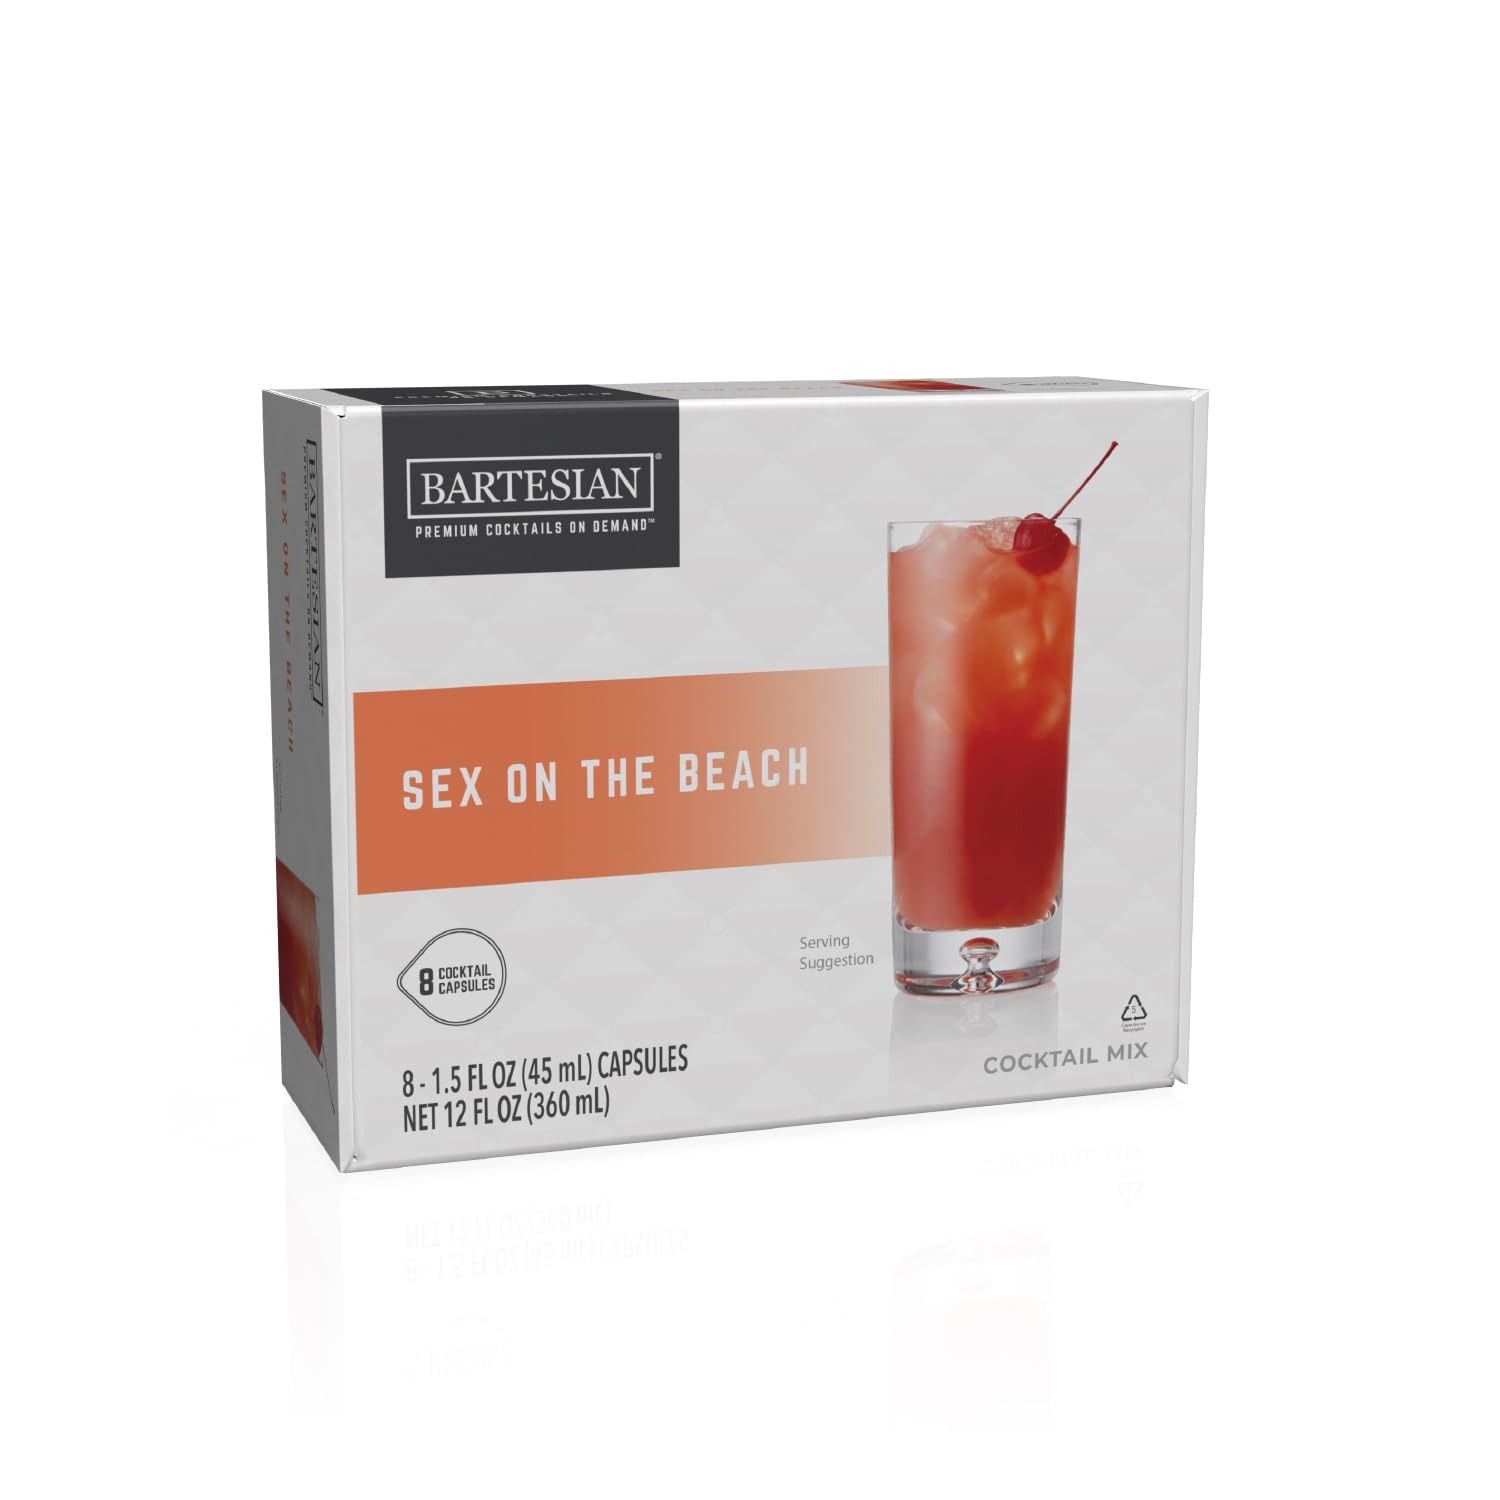
Item Name: Bartesian Sex on The Beach Cocktail Mixer Capsules, Pack of 8 Cocktail Capsules, for Bartesian Premium Cocktail Maker (55422)
Bullet Point 1: CRAFTED BY MASTER MIXOLOGISTS: Bartesian cocktail machine capsules were created by some of the world's most skilled and experienced mixologists. These experts worked tirelessly to develop a range of precisely measured cocktail pods that deliver the perfect balance of flavor and complexity with every pour.
Bullet Point 2: FRESHNESS-DATED DRINK CAPSULES: The recyclable cocktail capsules contain real juice concentrates, bitters, and extracts and are dated for freshness. So, you can enjoy bar-quality cocktails from home with the peace of mind that comes from knowing you're getting the freshest ingredients possible. Note: the capsules do not contain alcohol.
Bullet Point 3: CREATE DELICIOUS COCKTAILS IN SECONDS: You won't have to deal with the hassle and mess of measuring and mixing ingredients. Simply insert a drink capsule into the cocktail mixer machine, select your preferred strength – mocktail, light, regular, or strong, press mix, and let the machine do the rest!
Bullet Point 4: YOU’LL NEVER RUN OUT OF OPTIONS: At Bartesian, you'll find an extensive selection of drink mixers that goes beyond the usual classics, with an ever-expanding range of exclusive, seasonal, and trending cocktail choices. There's sure to be something for every cocktail-lover.
Product Description: A summertime staple, the Sex on the Beach cocktail is a fruity blend of pineapple, cranberry, banana, peach and lemon juices paired with vodka. Each Bartesian Sex on the Beach capsule is filled with the exact ingredients needed to make this high-quality cocktail. Just insert the capsule into your Bartesian cocktail maker, select your preferred strength, and the Bartesian will automatically mix and dispense the ingredients in the capsule with your favorite vodka. Because the capsules are non-alcoholic, you have the freedom to use your preferred brand and quality of spirit for the perfect cocktail every time. You no longer require all the individual mixers, knowledge, time and mess to craft your own premium, mixologist-approved drinks – which means your favorite cocktail lounge just got a whole lot closer. Each capsule is recyclable and dated for freshness.
Value: 12.0
Unit: Fl Oz

Price: 23.76